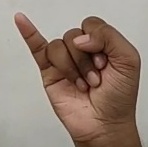
ASL sign: J